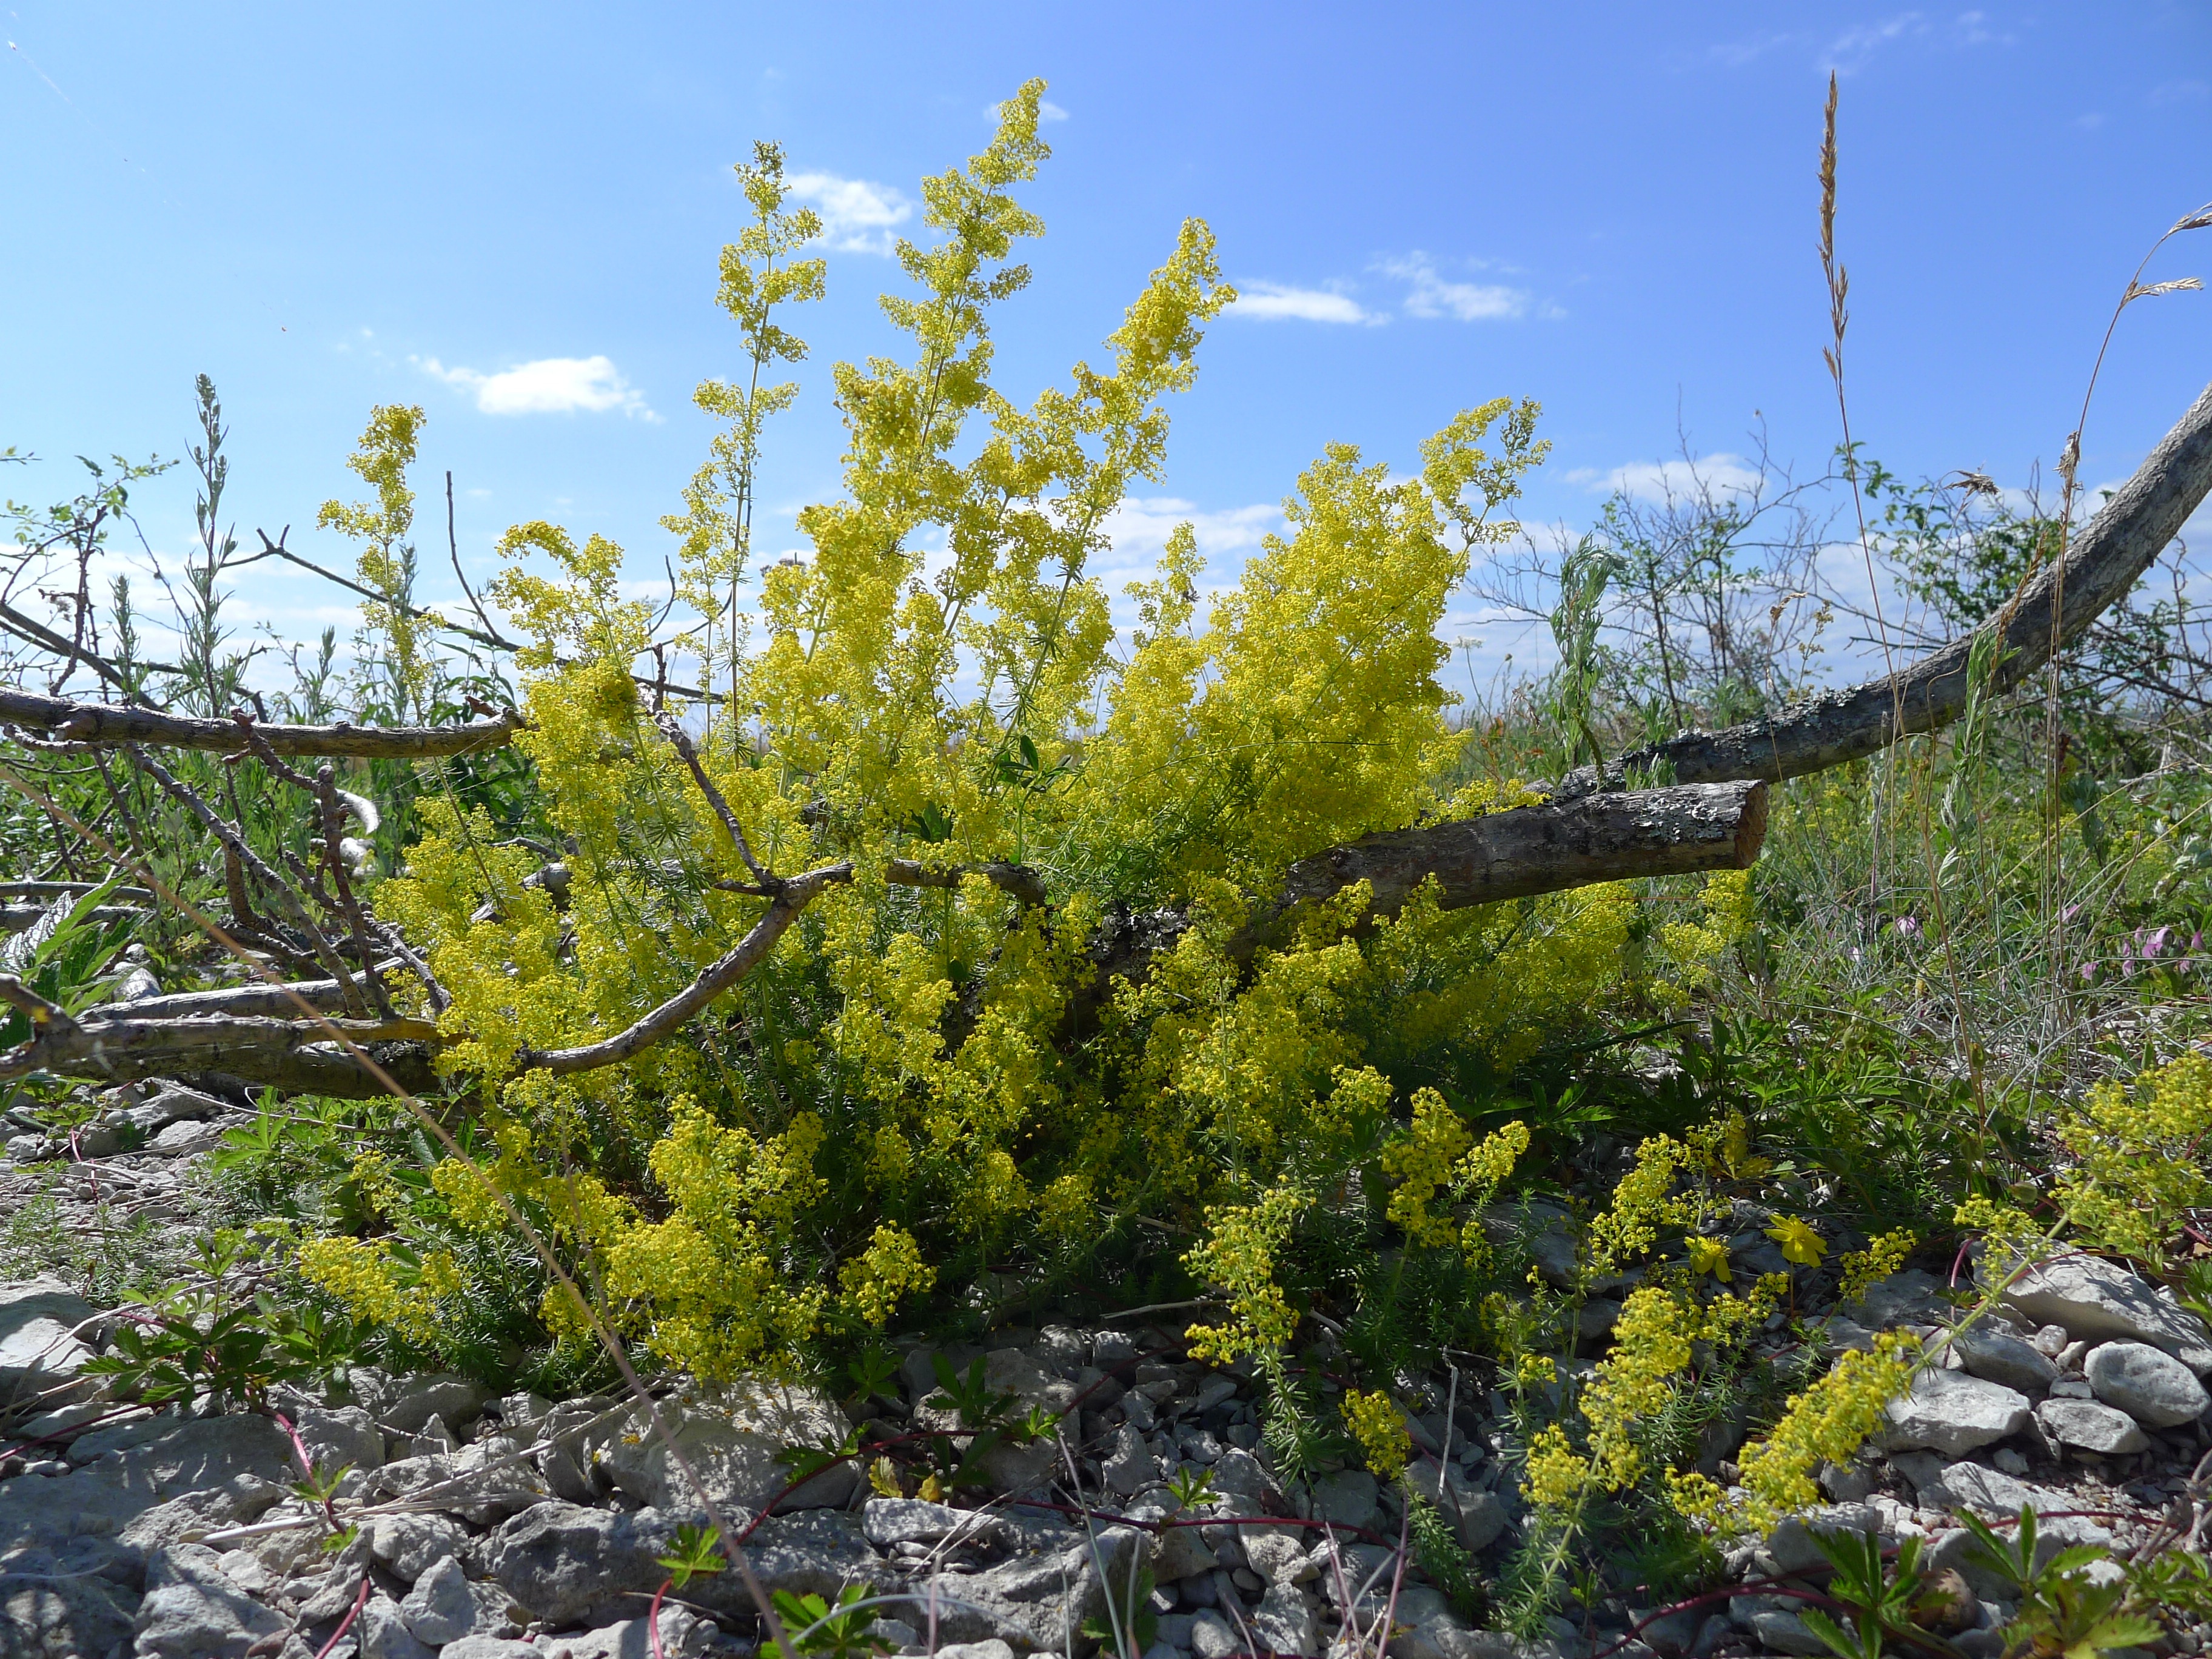
tree, branch, plant, flower, evergreen, botany, garden, flora, shrub, larch, ecosystem, pebble beach, flowering plant, maidenhair tree, biome, oland, lady's bedstraw, woody plant, land plant